Florin Berenguer

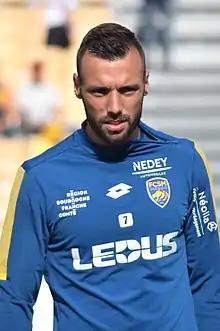
Berenguer in 2017

Florin Berenguer-Bohrer (born 1 April 1989) is a French professional footballer who plays as an attacking midfielder.